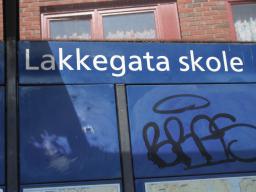
Label: Background_without_leaves